Chen Daoming

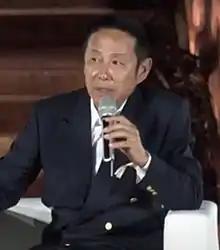
Chen Daoming in 2019

Chen Daoming (born 26 April 1955) is a Chinese actor who has starred in various genres of film and television series.